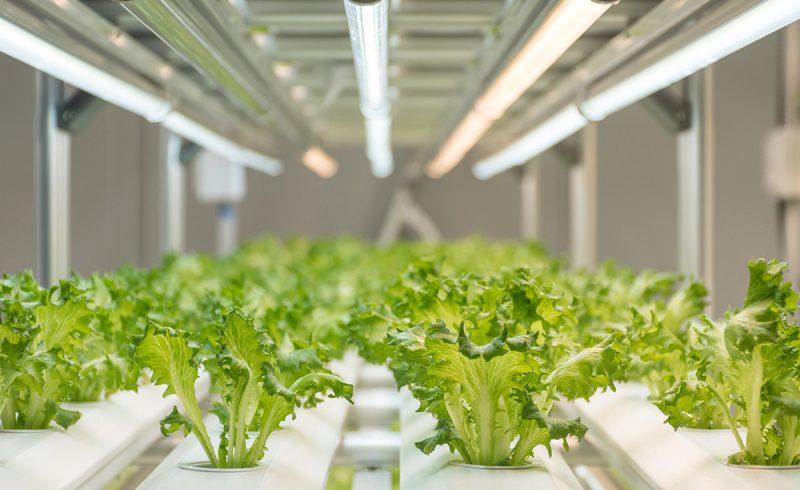
Mashine ya kisasa ya kilimo inayolima mboga za majani kwa mfumo wa ndani, bila kutumia udongo, ikitumia teknolojia ya umwagiliaji wa matone na taa za mwanga wa bandia kusaidia ukuaji wa mboga hizi, mfumo huu unaongeza mavuno kwa kutumia nafasi ndogo na maji kidogo, huku ukihakikisha usafi na udhibiti wa mazingira ya ukuaji.